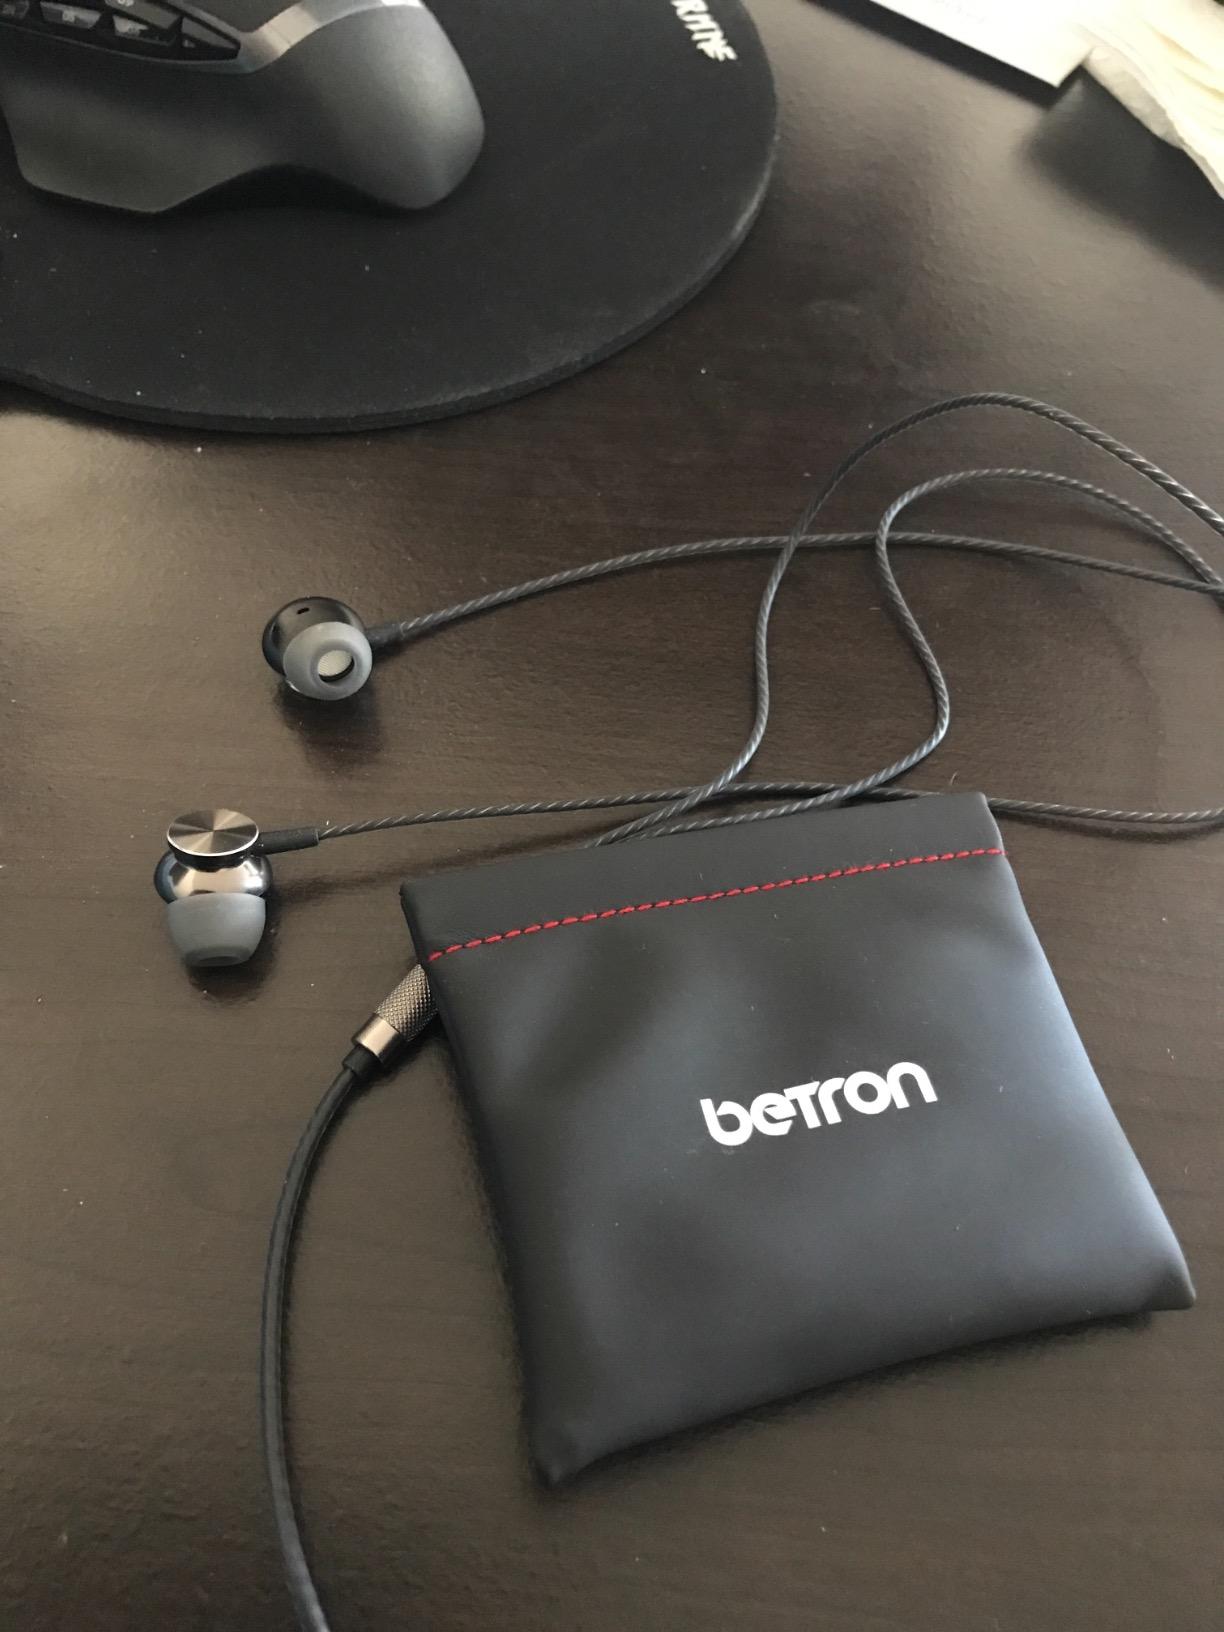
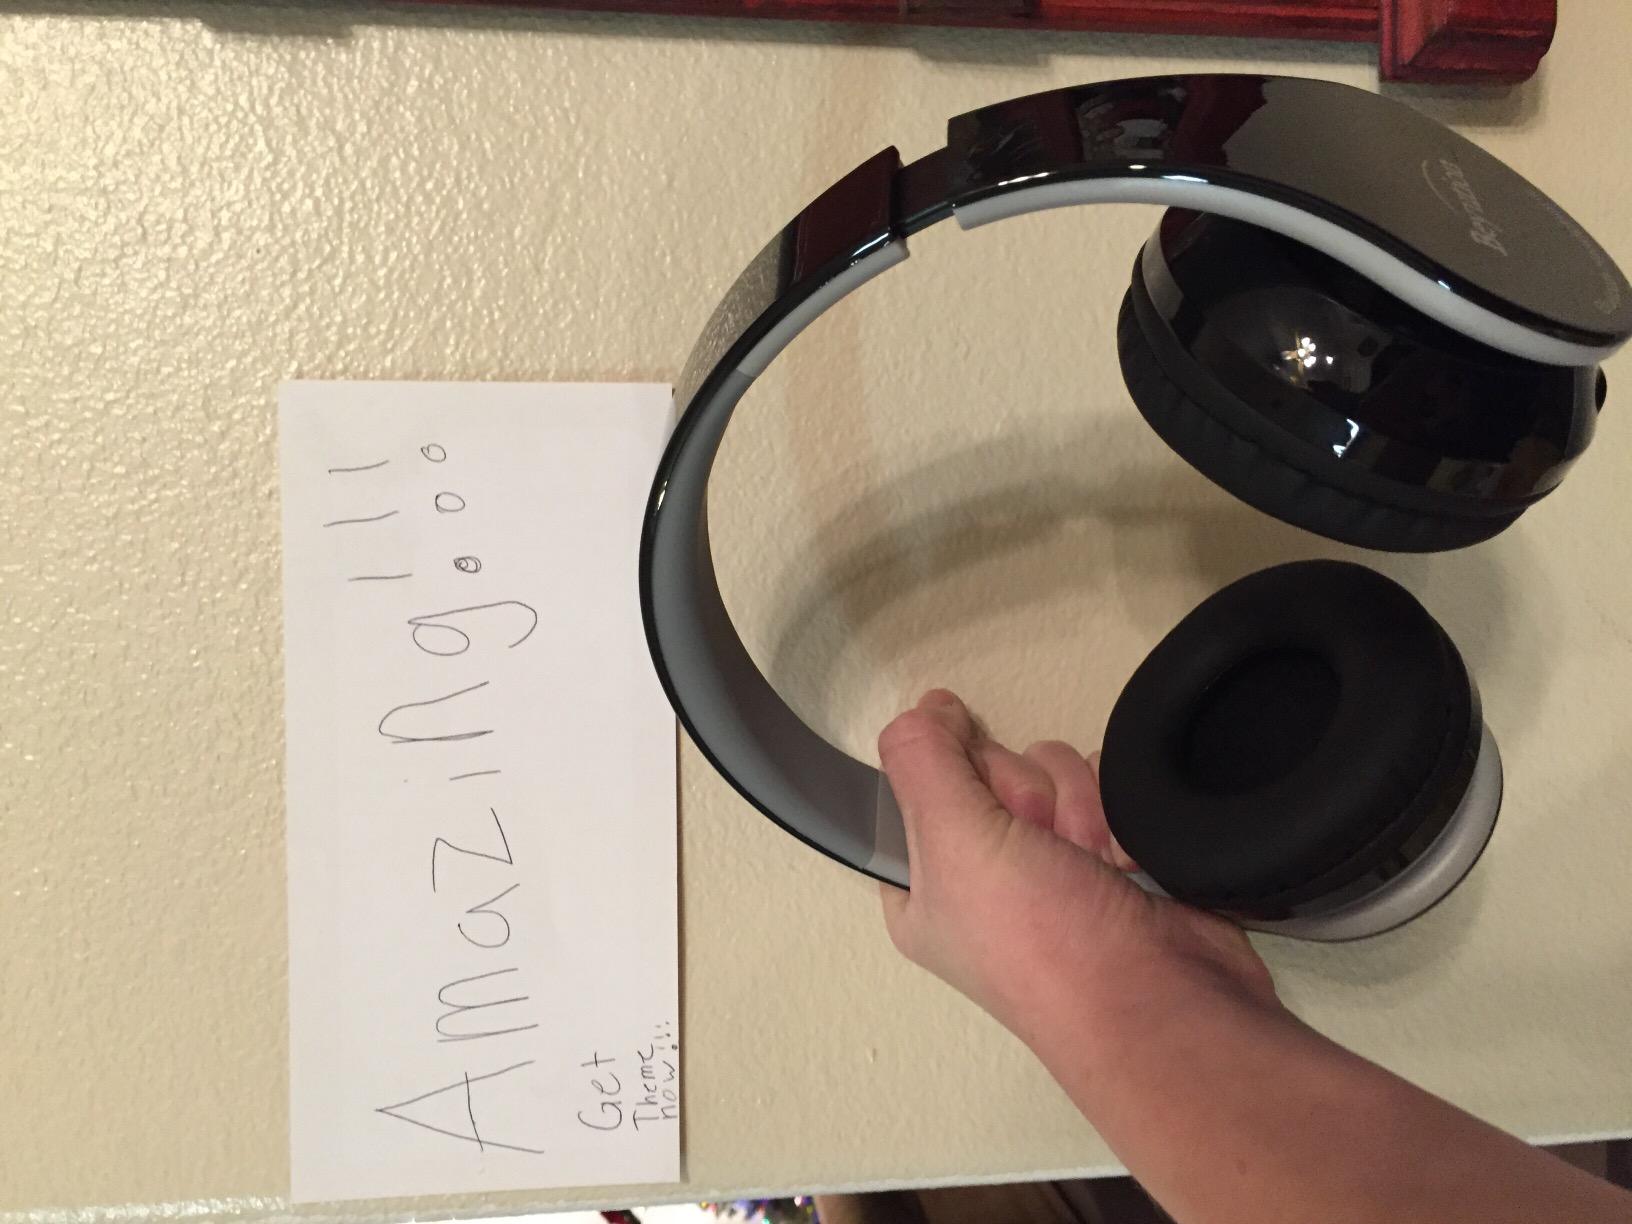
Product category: headphones
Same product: no